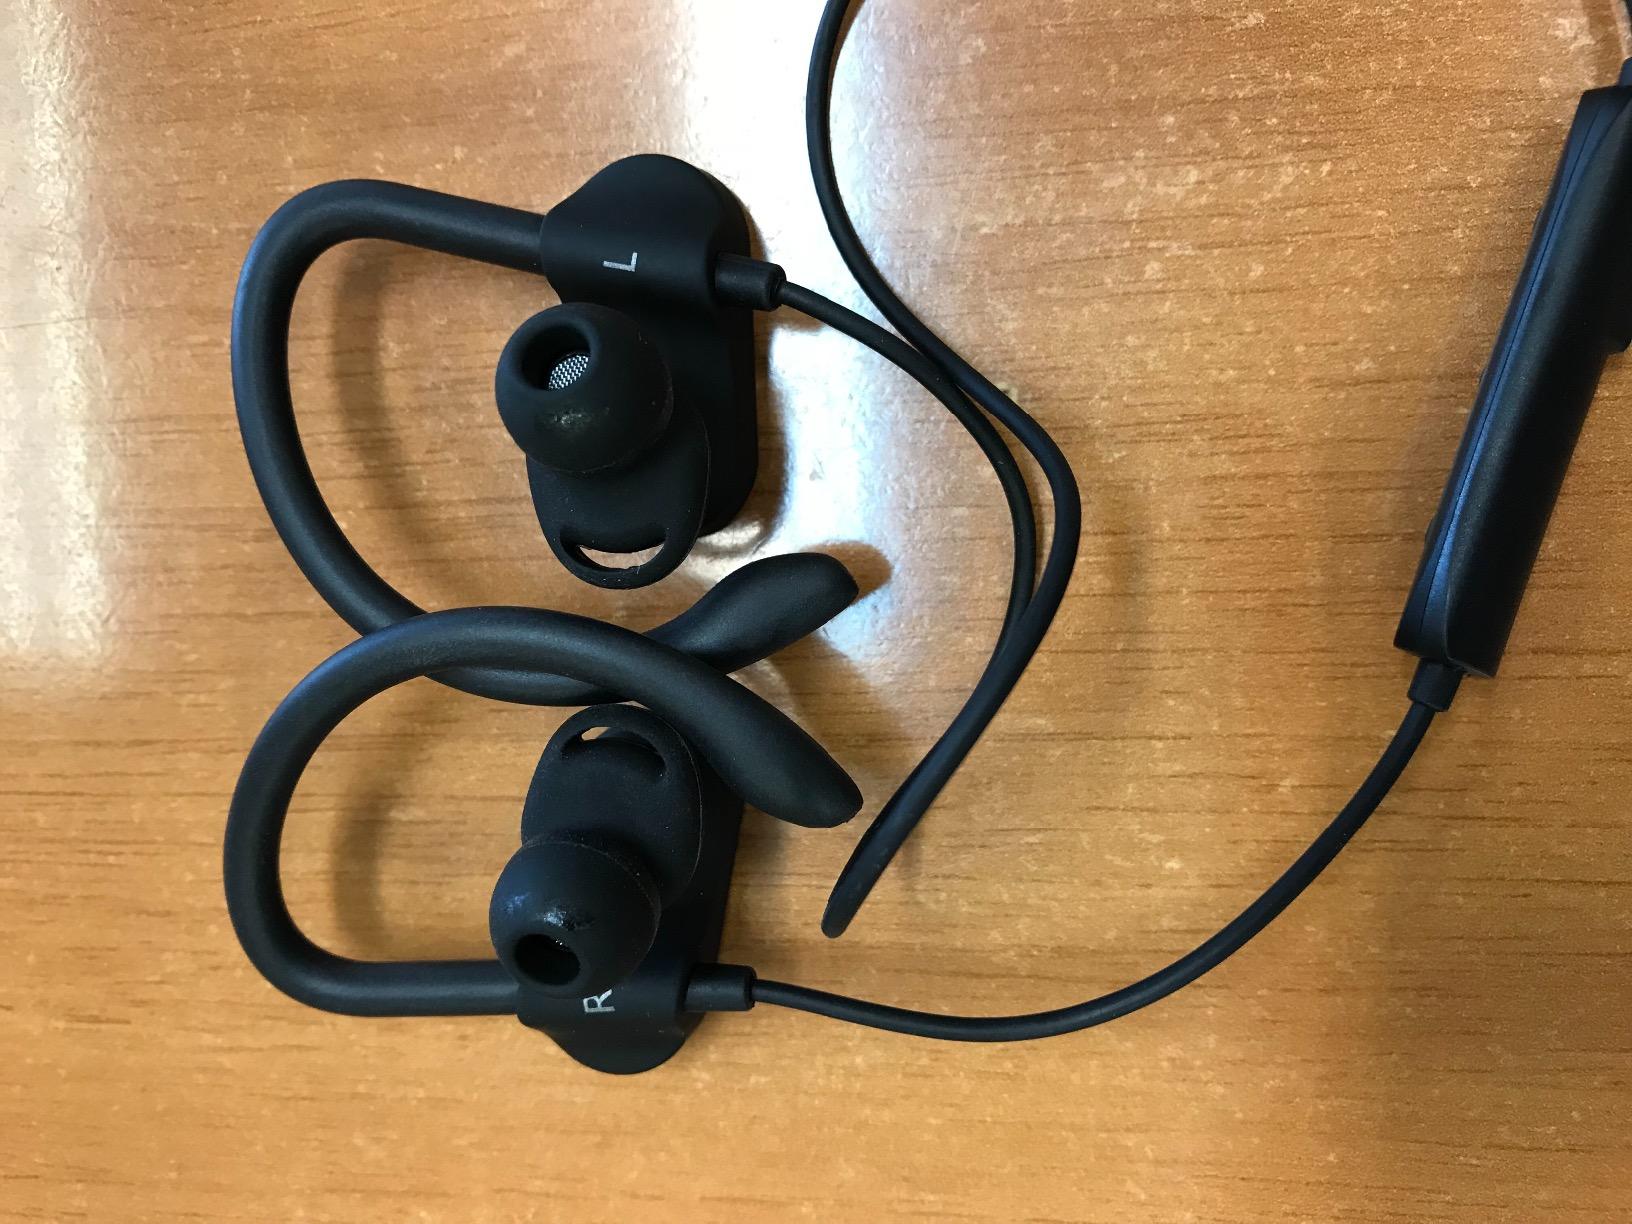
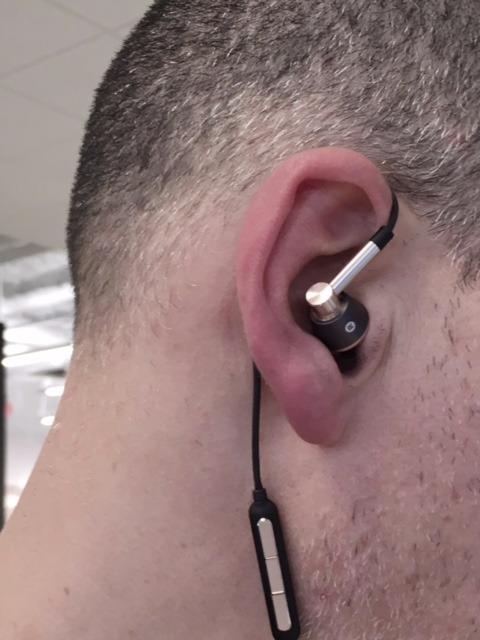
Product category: headphones
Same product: no